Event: Nepal Earthquake
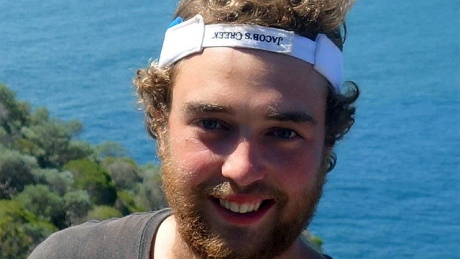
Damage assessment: no_damage